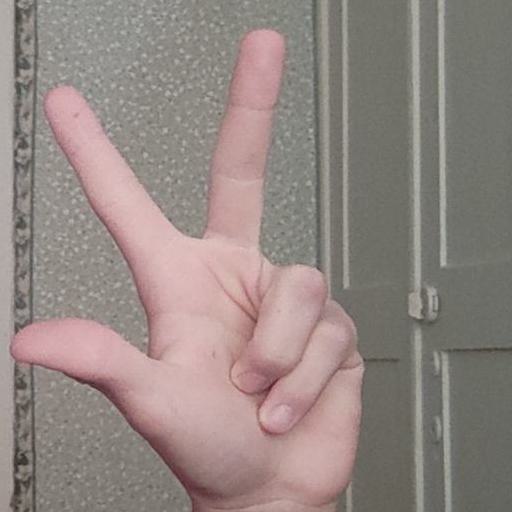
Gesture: three2